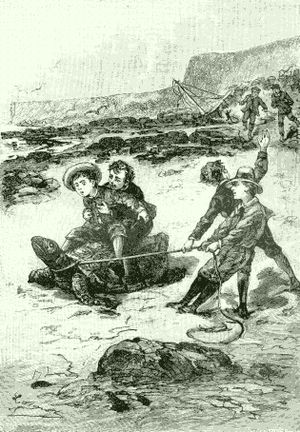
To års ferie
Illustration fra To års ferie af Léon Benett
To års ferie er en roman af Jules Verne, udgivet i 1888 på fransk og året efter på dansk. Bogen handler om en flok kostskoledrenge, som skal på ferie i en sejlbåd, men ferien bliver længere, end de har forventet, fordi et uvejr krydser deres vej. Båden lander på en ø i Stillehavet, og romanen udspiller sig over drengenes eventyr og kampe på øen. Bogen har været yndet blandt drenge og eventyrlystne sjæle i hele verden.